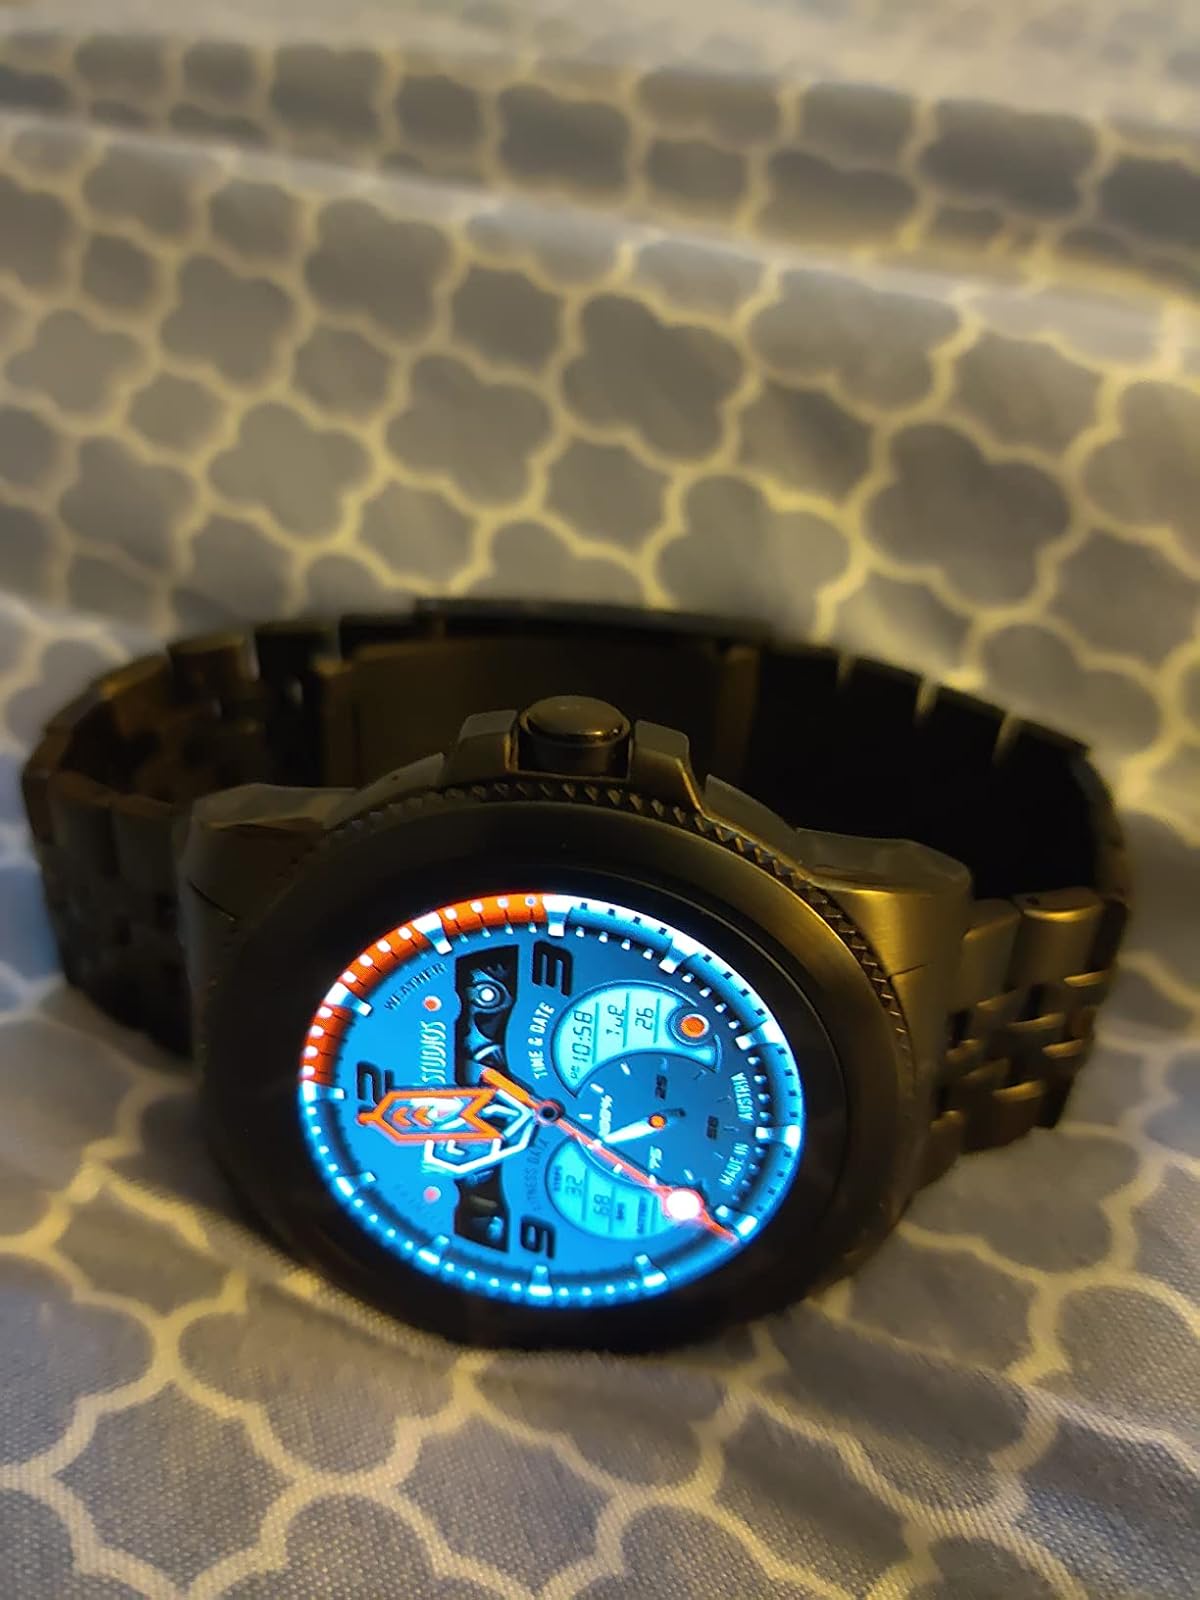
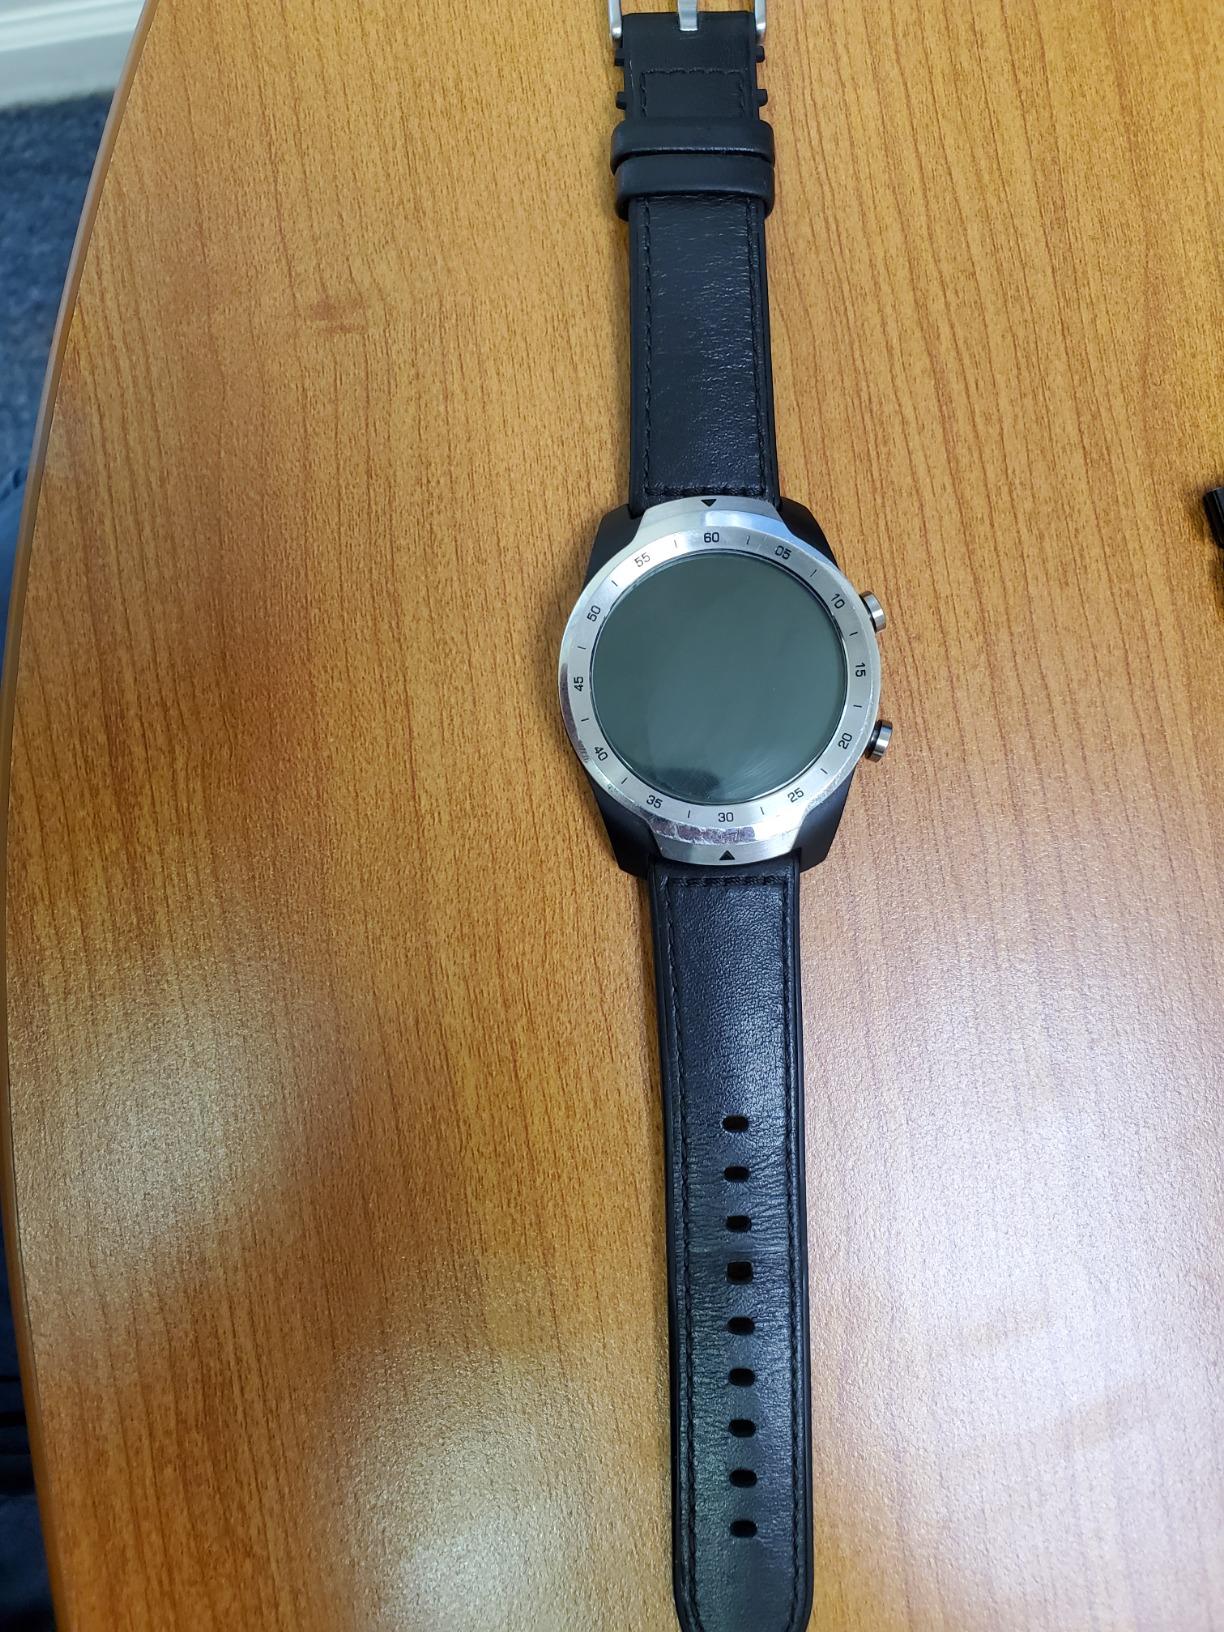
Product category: smartwatch
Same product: no